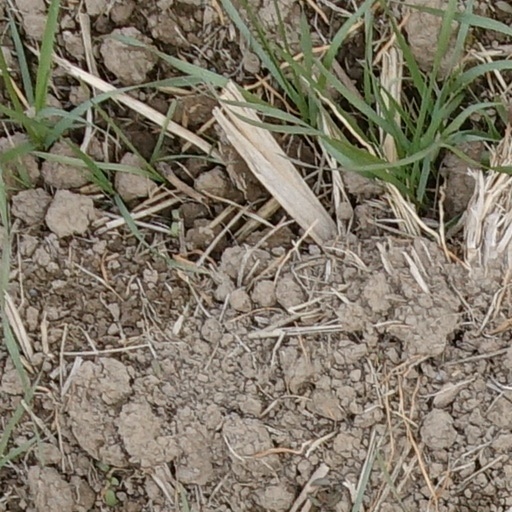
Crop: wheat